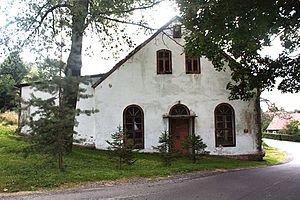
Kwieciszowice est une localité polonaise de la gmina de Mirsk, située dans le powiat de Lwówek Śląski en voïvodie de Basse-Silésie.